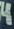
Number: 4